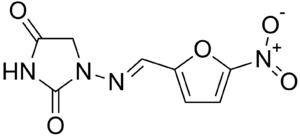
Les nitrofuranes sont des composés possédant un groupe nitro fixé sur un cycle furanique. Ils se présentent sous la forme de poudres cristallines, jaunes.
La nitrofurantoïne est un nitrofurane et un des dérivés de l'hydantoïne utilisé comme antibiotique synthétique à spectre large. Elle est utilisée pour traiter les infections bactériennes de l'appareil urinaire.